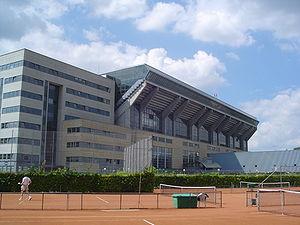
Le Concours Eurovision de la chanson est un évènement annuel organisé par l’UER, l’Union européenne de radio-télévision. Il réunit les membres de l’Union dans le cadre d’une compétition musicale, diffusée en direct et en simultané par tous les pays participants. Depuis 1956, le concours s’est tenu chaque année, sans aucune interruption. Jusqu'à présent, vingt-six pays, quarante-et-une villes et cinquante-et-une salles ont déjà accueilli une édition du concours.
Le Concours Eurovision de la chanson 2001 fut la quarante-sixième édition du concours. Il se déroula le samedi 12 mai 2001, à Copenhague, au Danemark. Il fut remporté par l’Estonie, avec la chanson Everybody, interprétée par Tanel Padar, Dave Benton et le groupe 2XL. Le Danemark, pays hôte, termina deuxième et la Grèce, troisième.
Le Concours Eurovision de la chanson est un événement annuel organisé par l'Union européenne de radio-télévision, l'UER. Il réunit les membres de l'Union dans le cadre d'une compétition musicale, diffusée en direct et en simultané par tous les diffuseurs participants. Il est retransmis à la télévision, la radio et sur Internet. Appelé plus communément Eurovision, d'après le réseau télévisé du même nom, il a été inventé par le directeur général de la télévision publique suisse, Marcel Bezençon, sur le modèle du Festival de Sanremo, créé peu de temps auparavant. Sa toute première édition a eu lieu le 24 mai 1956, à Lugano, en Suisse. Sept pays fondateurs ont concouru alors pour la victoire. Depuis, le Concours s'est tenu chaque année pendant 64 ans avant que la pandémie de Covid-19 ne force l'annulation de l'édition 2020. Le nombre de pays participants n'a cessé d'augmenter, passant de sept à une quarantaine au XXIᵉ siècle. À travers les décennies, le Concours a évolué, s'est adapté et réinventé, accompagnant les développements technologiques et musicaux, mais aussi historiques et politiques.
Le Concours Eurovision de la chanson est un évènement annuel organisé par l’Union européenne de radio-télévision, l’UER. Il réunit les membres de l’Union dans le cadre d’une compétition musicale, diffusée en direct et en simultané par tous les diffuseurs participants. Le concours est retransmis à la télévision, la radio et sur Internet.
Le Danemark participe au Concours Eurovision de la chanson, depuis sa deuxième édition, en 1957, et l’a remporté à trois reprises, en 1963, 2000 et 2013.